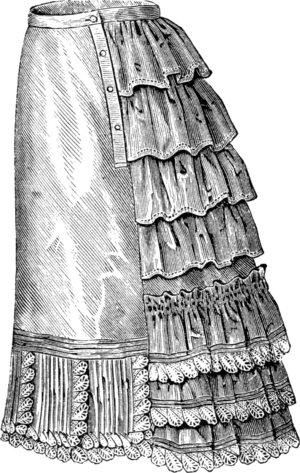
Le jupon est un sous-vêtement féminin attaché à la taille et qui soutient l'ampleur d'une jupe, d'une robe ou en atténue l'effet de transparence.